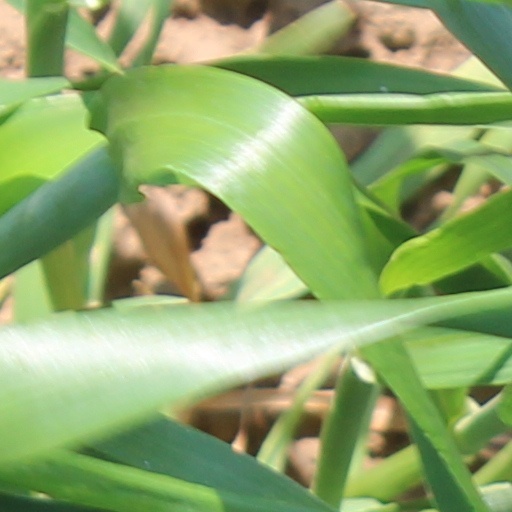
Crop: wheat